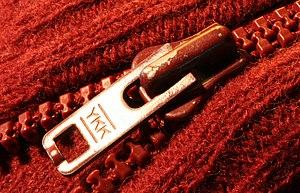
La fermeture éclair, ou « fermeture à glissière », « fermeture à crémaillère », « tirette » ou encore « zipper » est un dispositif mécanique permettant l'ouverture et la fermeture rapide d'un vêtement, d'un sac, de chaussures ou le raccordement et la séparation rapide de pièces de tissus.